Efrem Zimbalist Jr.

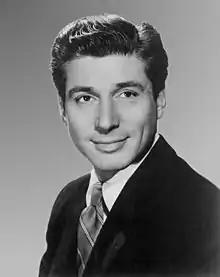
Zimbalist in 1956

Efrem Zimbalist Jr. (November 30, 1918 – May 2, 2014) was an American actor best known for his starring roles in the television series "77 Sunset Strip" and "The F.B.I." He is also known as recurring character "Dandy Jim Buckley" in the series "Maverick" and as the voice of Alfred Pennyworth in the DC Animated Universe.